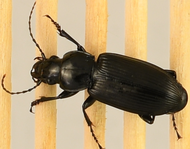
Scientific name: Pterostichus melanarius melanarius
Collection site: University of Notre Dame Environmental Research Center NEON (UNDE), plot UNDE_012